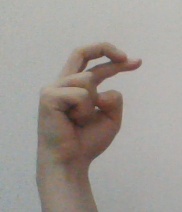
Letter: zay